Diana Reynell

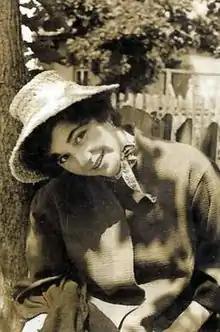
Diana Reynell

Diana Reynell (9 September 1933 – 1 August 2017) was a British grotto designer and restorer.